Troubadour style

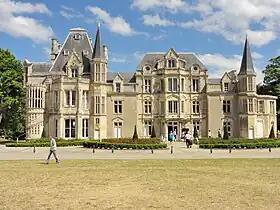
Chateau de Beauregard, Calvados, 1864

A fashion for medieval architecture may be seen throughout 19th century Europe, originating in England, and a blooming of the Neogothic style, but in France this remains limited to certain 'feudal' buildings in the parks surrounding châteaux. After the Troubadour style disappeared in painting, around the time of the 1848 French Revolution, it continued (or re-emerged) in architecture, the decorative arts, literature and theatre.